Conspiracy X Game Master's Screen

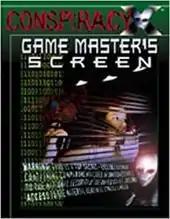

Conspiracy X Game Master's Screen is a supplement published by Eden Studios in 1996 for the modern-era role-playing game "Conspiracy X".